Mirte Roelvink

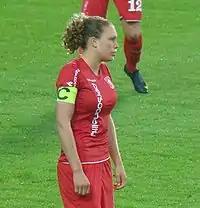
Roelvink captaining FC Twente in the Eredivisie Vrouwen

When the Dutch women's professional league (Eredivisie) was launched in 2007–08, Roelvink joined FC Twente. In her first season at the club she won the Dutch Cup. After three seasons at the club and looking to play in a stronger league, she decided to leave and move to the German Bundesliga. During her three seasons at FC Twente she played a total (in all competitions) of 71 official matches and scored 2 goals.